2015 Tour de Suisse

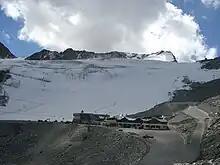
After more than of racing, the climb to the Rettenbach glacier awaited.

This was the new version of the stage as the original route was closed due to a landslide. The stage immediately started with the ascent of the hors catégorie Gotthard Pass, the summit of which was in. Then came a long false flat until a Category 2 climb, the Zona Cumiasca. It was immediately followed by a Category 3 named ascent Via Cantonale, a climb which summited from the finish.